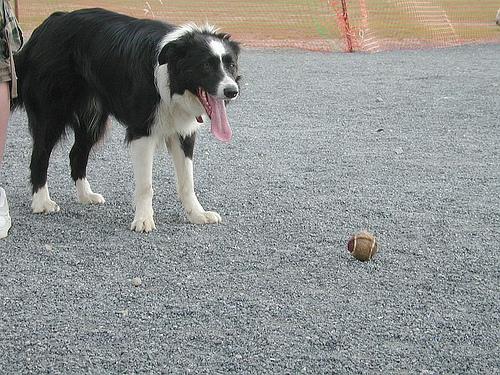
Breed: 2594-n000109-Border_collie